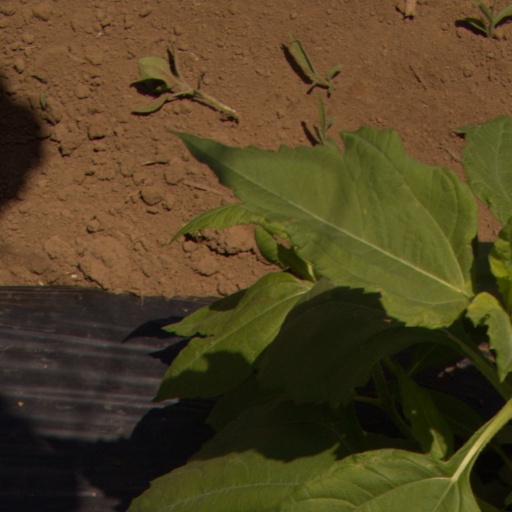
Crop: Jerusalem artichoke